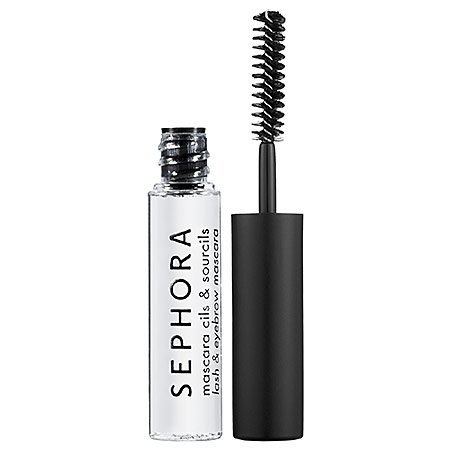
SEPHORA COLLECTION Professional Clear Natural Mascara Professional Clear Natural Mascara
Category: All Beauty
Ideal for accentuating your lashes by separating, curling, and imparting a soft sheen, or for combing and holding hard-to-tame brows in place, our clear mascara is a must-have essential a gal can't live without.
Features: Sephora Collection Professional Clear Natural Mascara | Size : .3 oz / 9 ml (full size)